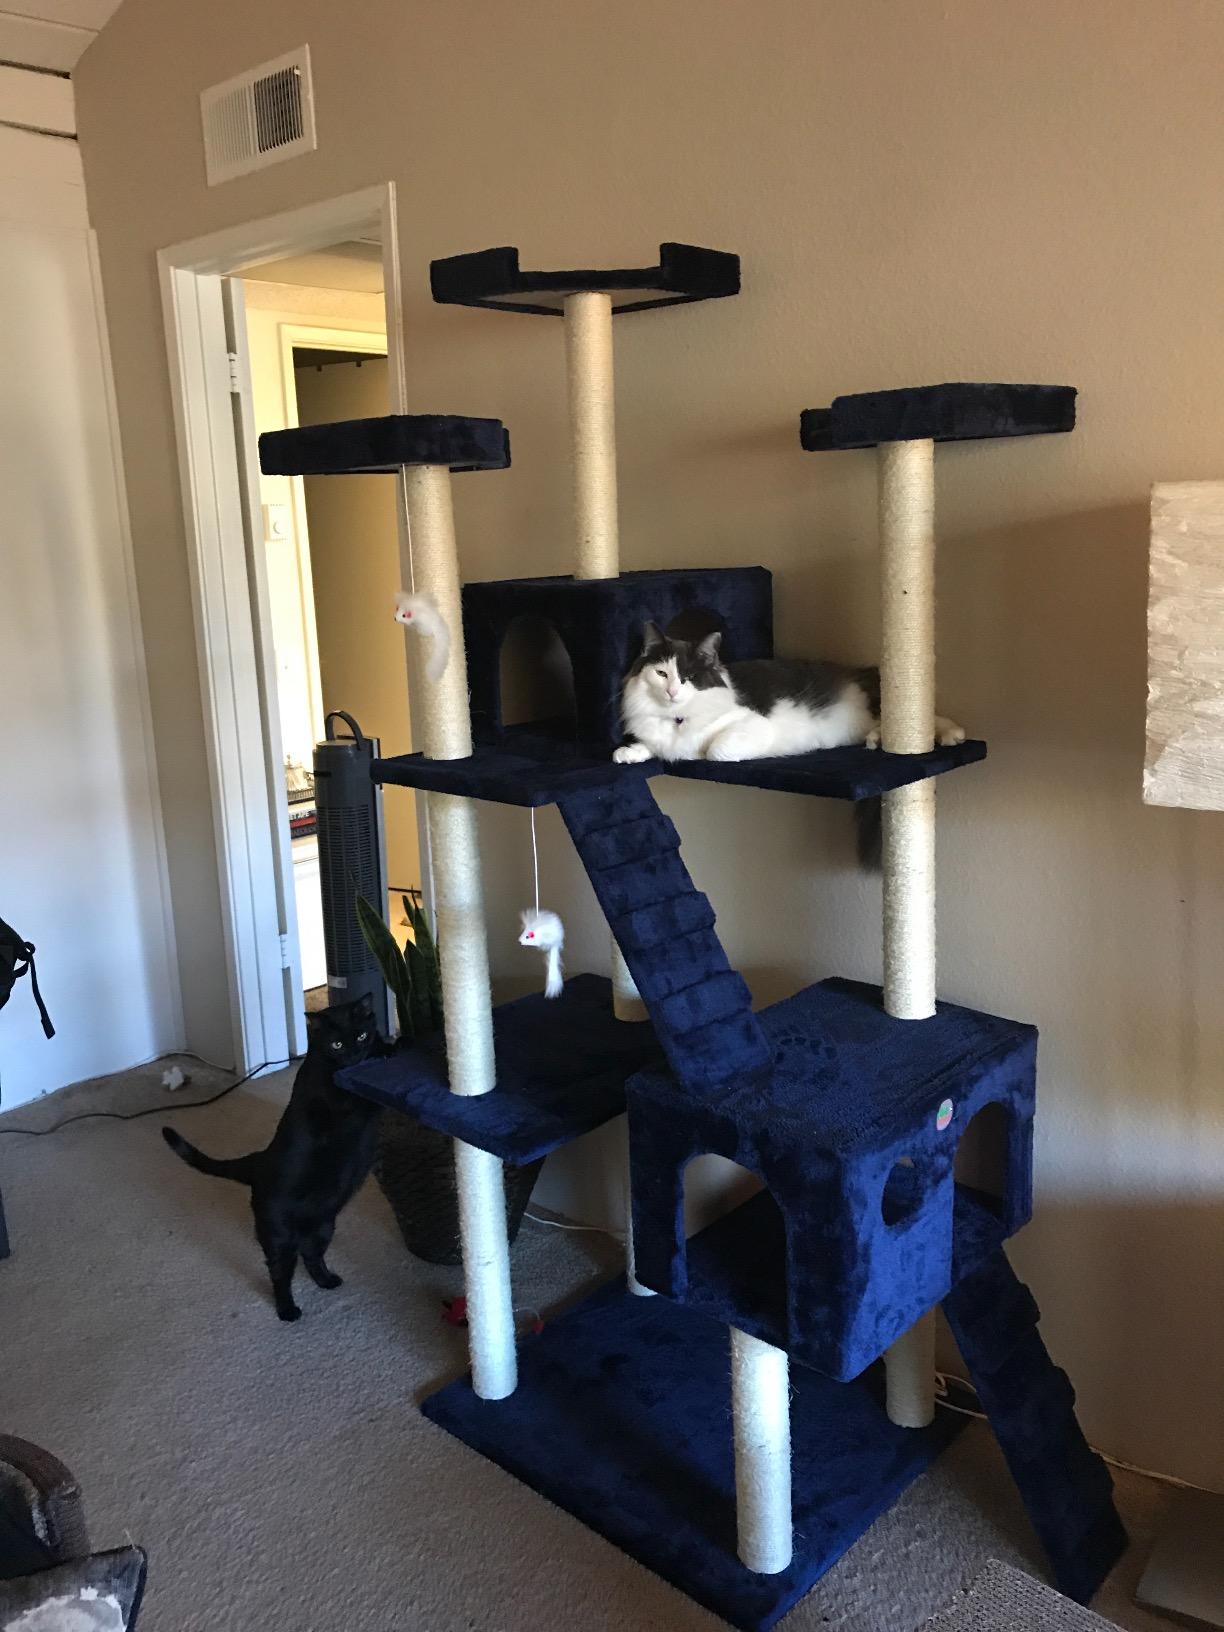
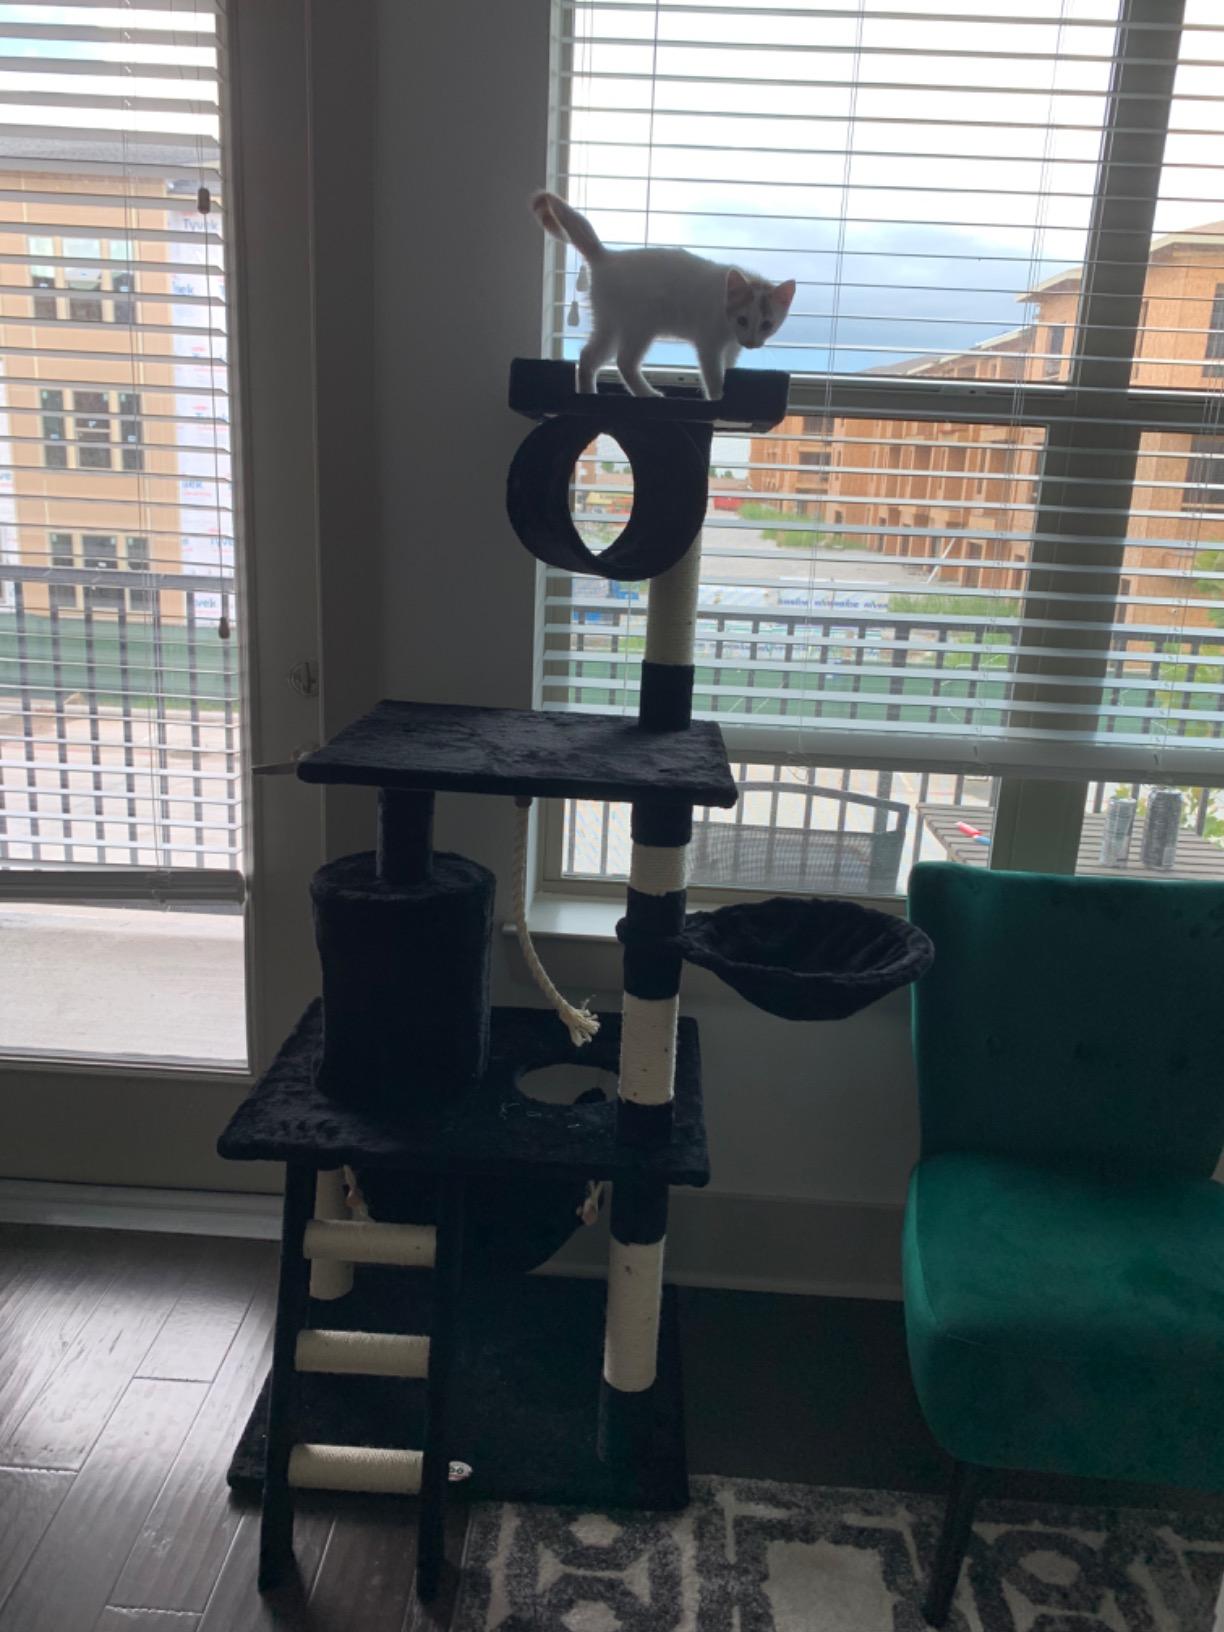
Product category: items_cat tree
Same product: no